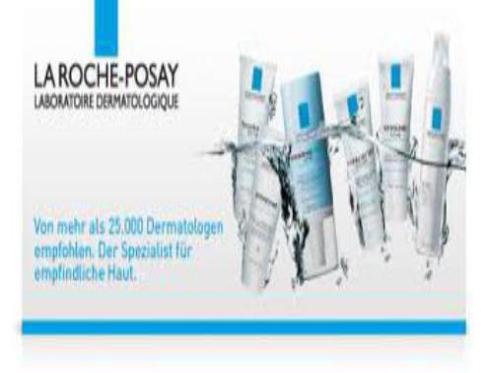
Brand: la roche-posay
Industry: Necessities